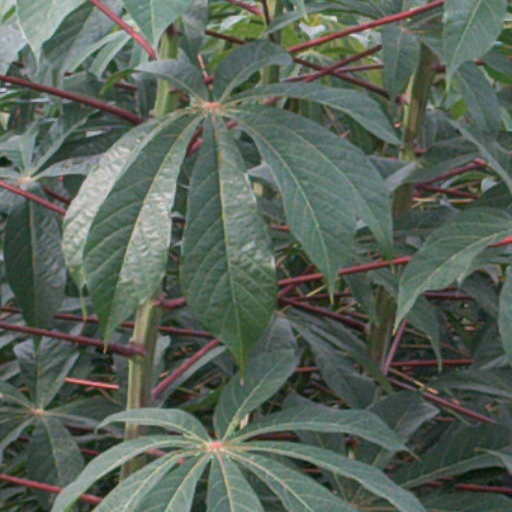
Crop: cassava